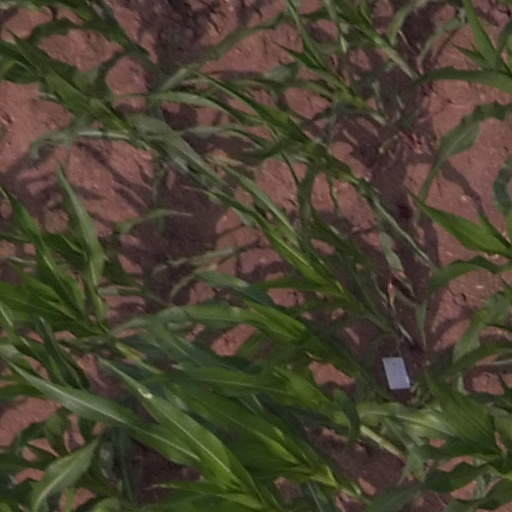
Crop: maize; corn